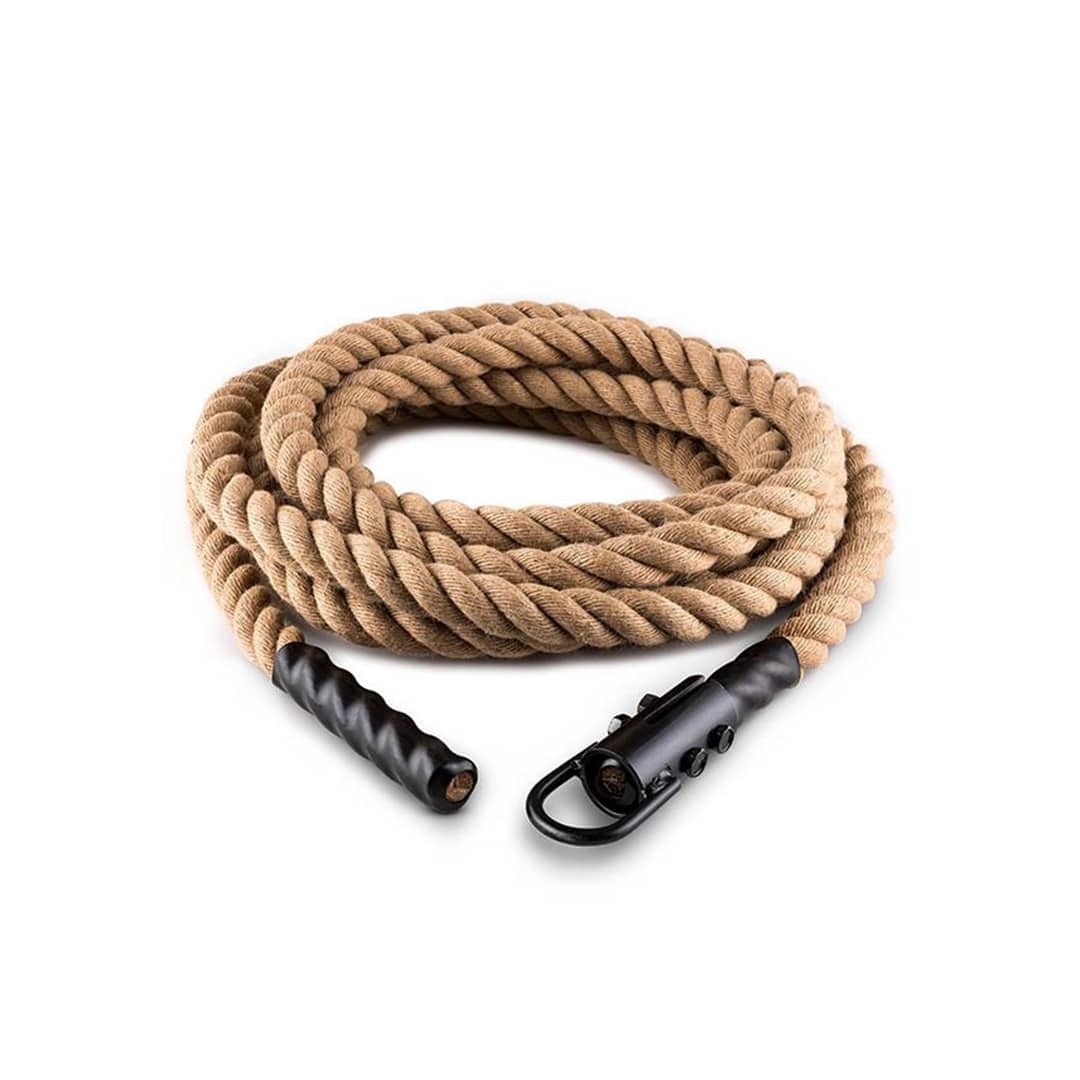
Climbing Rope
Gymleco’s climbing rope is a 6 meter long rope made of durable hemp and with a loop for easy attachment to the ceiling or racks.
Brand: Gymleco
Category: Sporting Goods > Fitness & General Exercise Equipment > Suspension Trainers > Suspension Training Accessories > Suspension Training Connectors